Pic du Taillon

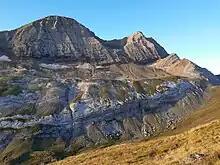
Northern side view from the Col de Tentes

It is part of the range above Cirque de Gavarnie and is located between the Fausse Brèche "finger" and les Gabiétous. It marks the limit between the Pyrenees National Park (France) and the Ordesa y Monte Perdido National Park (Spain).